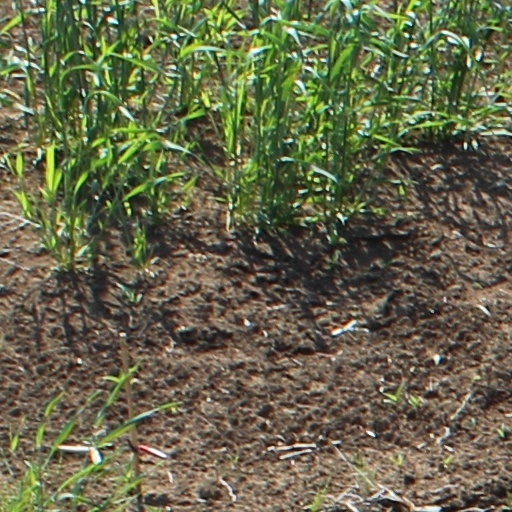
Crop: wheat